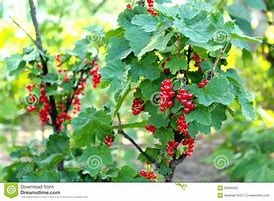
Label: redcurrant